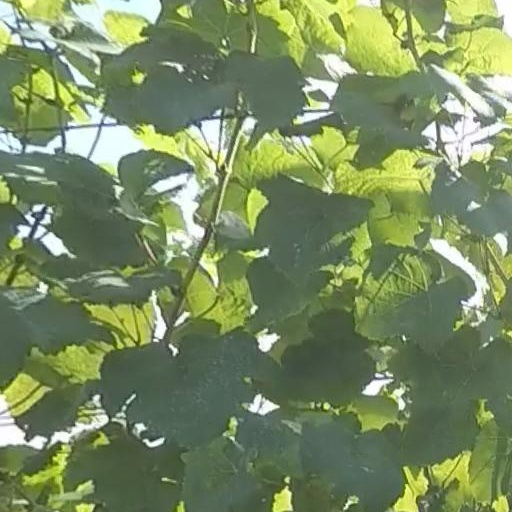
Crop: grape